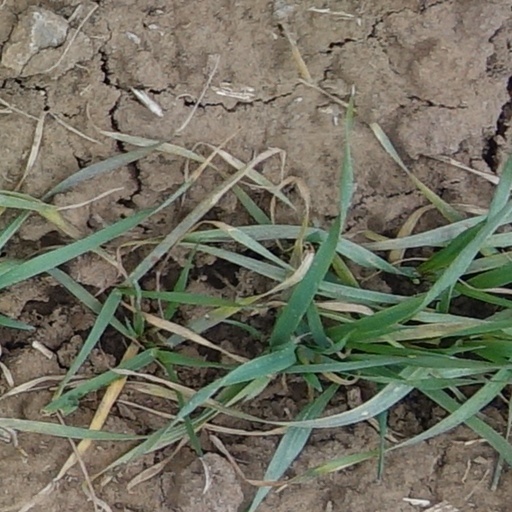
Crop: wheat